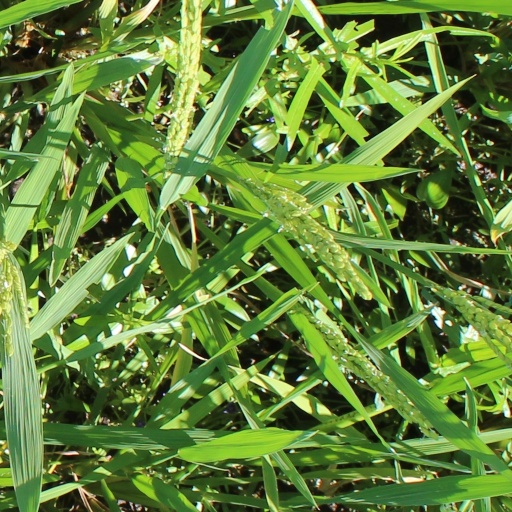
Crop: rice